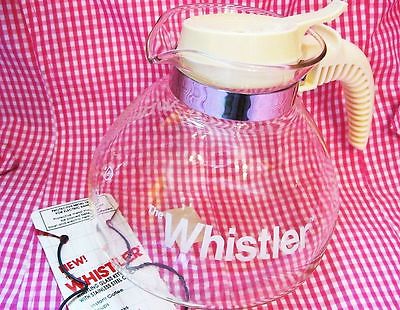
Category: kettle